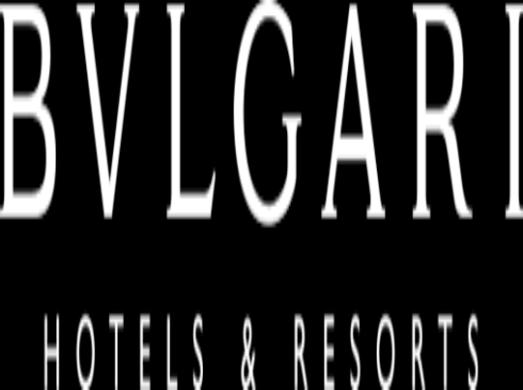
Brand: Bulgari
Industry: Clothes